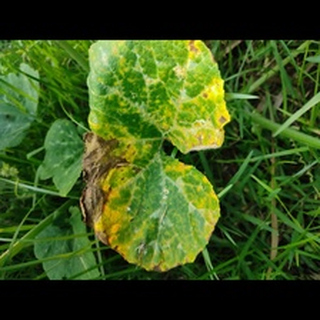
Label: pumpkin_downy_mildew